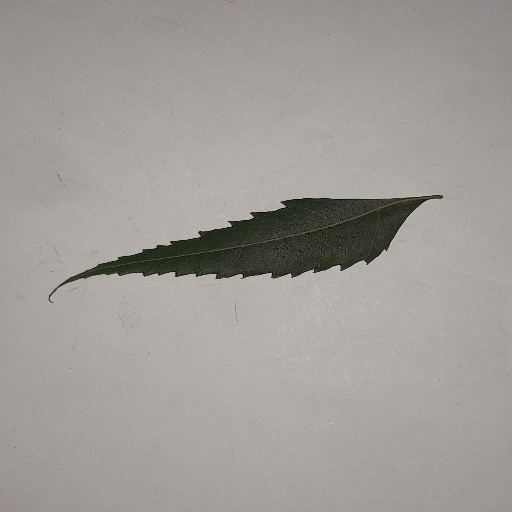
Species: Neem
Leaf condition: Healthy Leaf